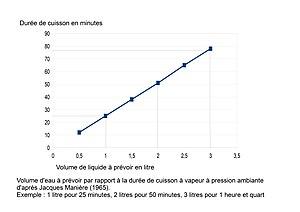
rapport entre le volume d'eau et la durée de cuisson à la vapeur d'après Jacques Manière 1965
La cuisson à la vapeur est un mode de cuisson très ancien dans lequel la vapeur d'eau est utilisée comme gaz caloporteur. Les aliments sont déposés dans un ou plusieurs compartiments placés au-dessus d'une eau bouillante qui peut être aromatisée ou d'un bouillon.